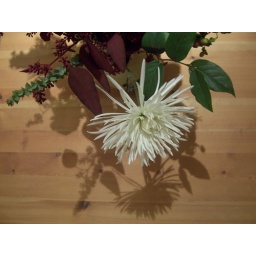
From above a bouquet sitting on the dining room table.